USS Triton (SSRN-586)

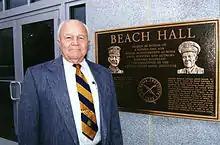
Elderly man in coat and tie standing next to a bronze dedication plaque located at the building entrance.

In the eight days prior to "Triton"s departure on her around-the-world submerged voyage, Captain Beach approached Lt. Tom B. Thamm, "Triton"s Auxiliary Division Officer, to design a commemorative plaque for their upcoming voyage, as well as the first circumnavigation led by Portuguese explorer Ferdinand Magellan. The plaque's eventual design consisted of a brass disk about in diameter, bearing a sailing ship reminiscent of Magellan's carrack, "Trinidad", above the submarine dolphin insignia with the years 1519 and 1960 between them, all within a laurel wreath. Outside the wreath is the motto ""AVE NOBILIS DUX, ITERUM FACTUM EST"" ("Hail Noble Captain, it is Done Again").